Vilnius railway station

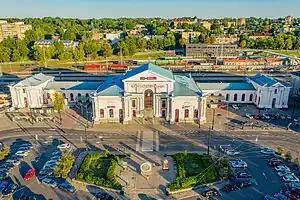
Vilnius Central Railway Station entrance

Vilnius Central Railway Station is an LTG Link train station in Vilnius, Lithuania. The railway station situates between two neighbourhoods of Vilnius — Naujininkai and Naujamiestis — and on the edge of the Old Town.